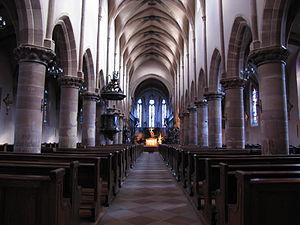
Alsace, Bas-Rhin, Église Saint-Nicolas de Haguenau, (Ancienne église du Couvent des Prémontrés) (PA00084725, IA00061903). Vue intérieure de la nef.